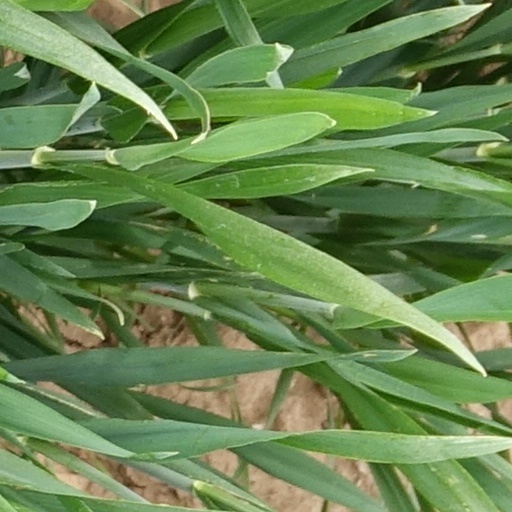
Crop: wheat